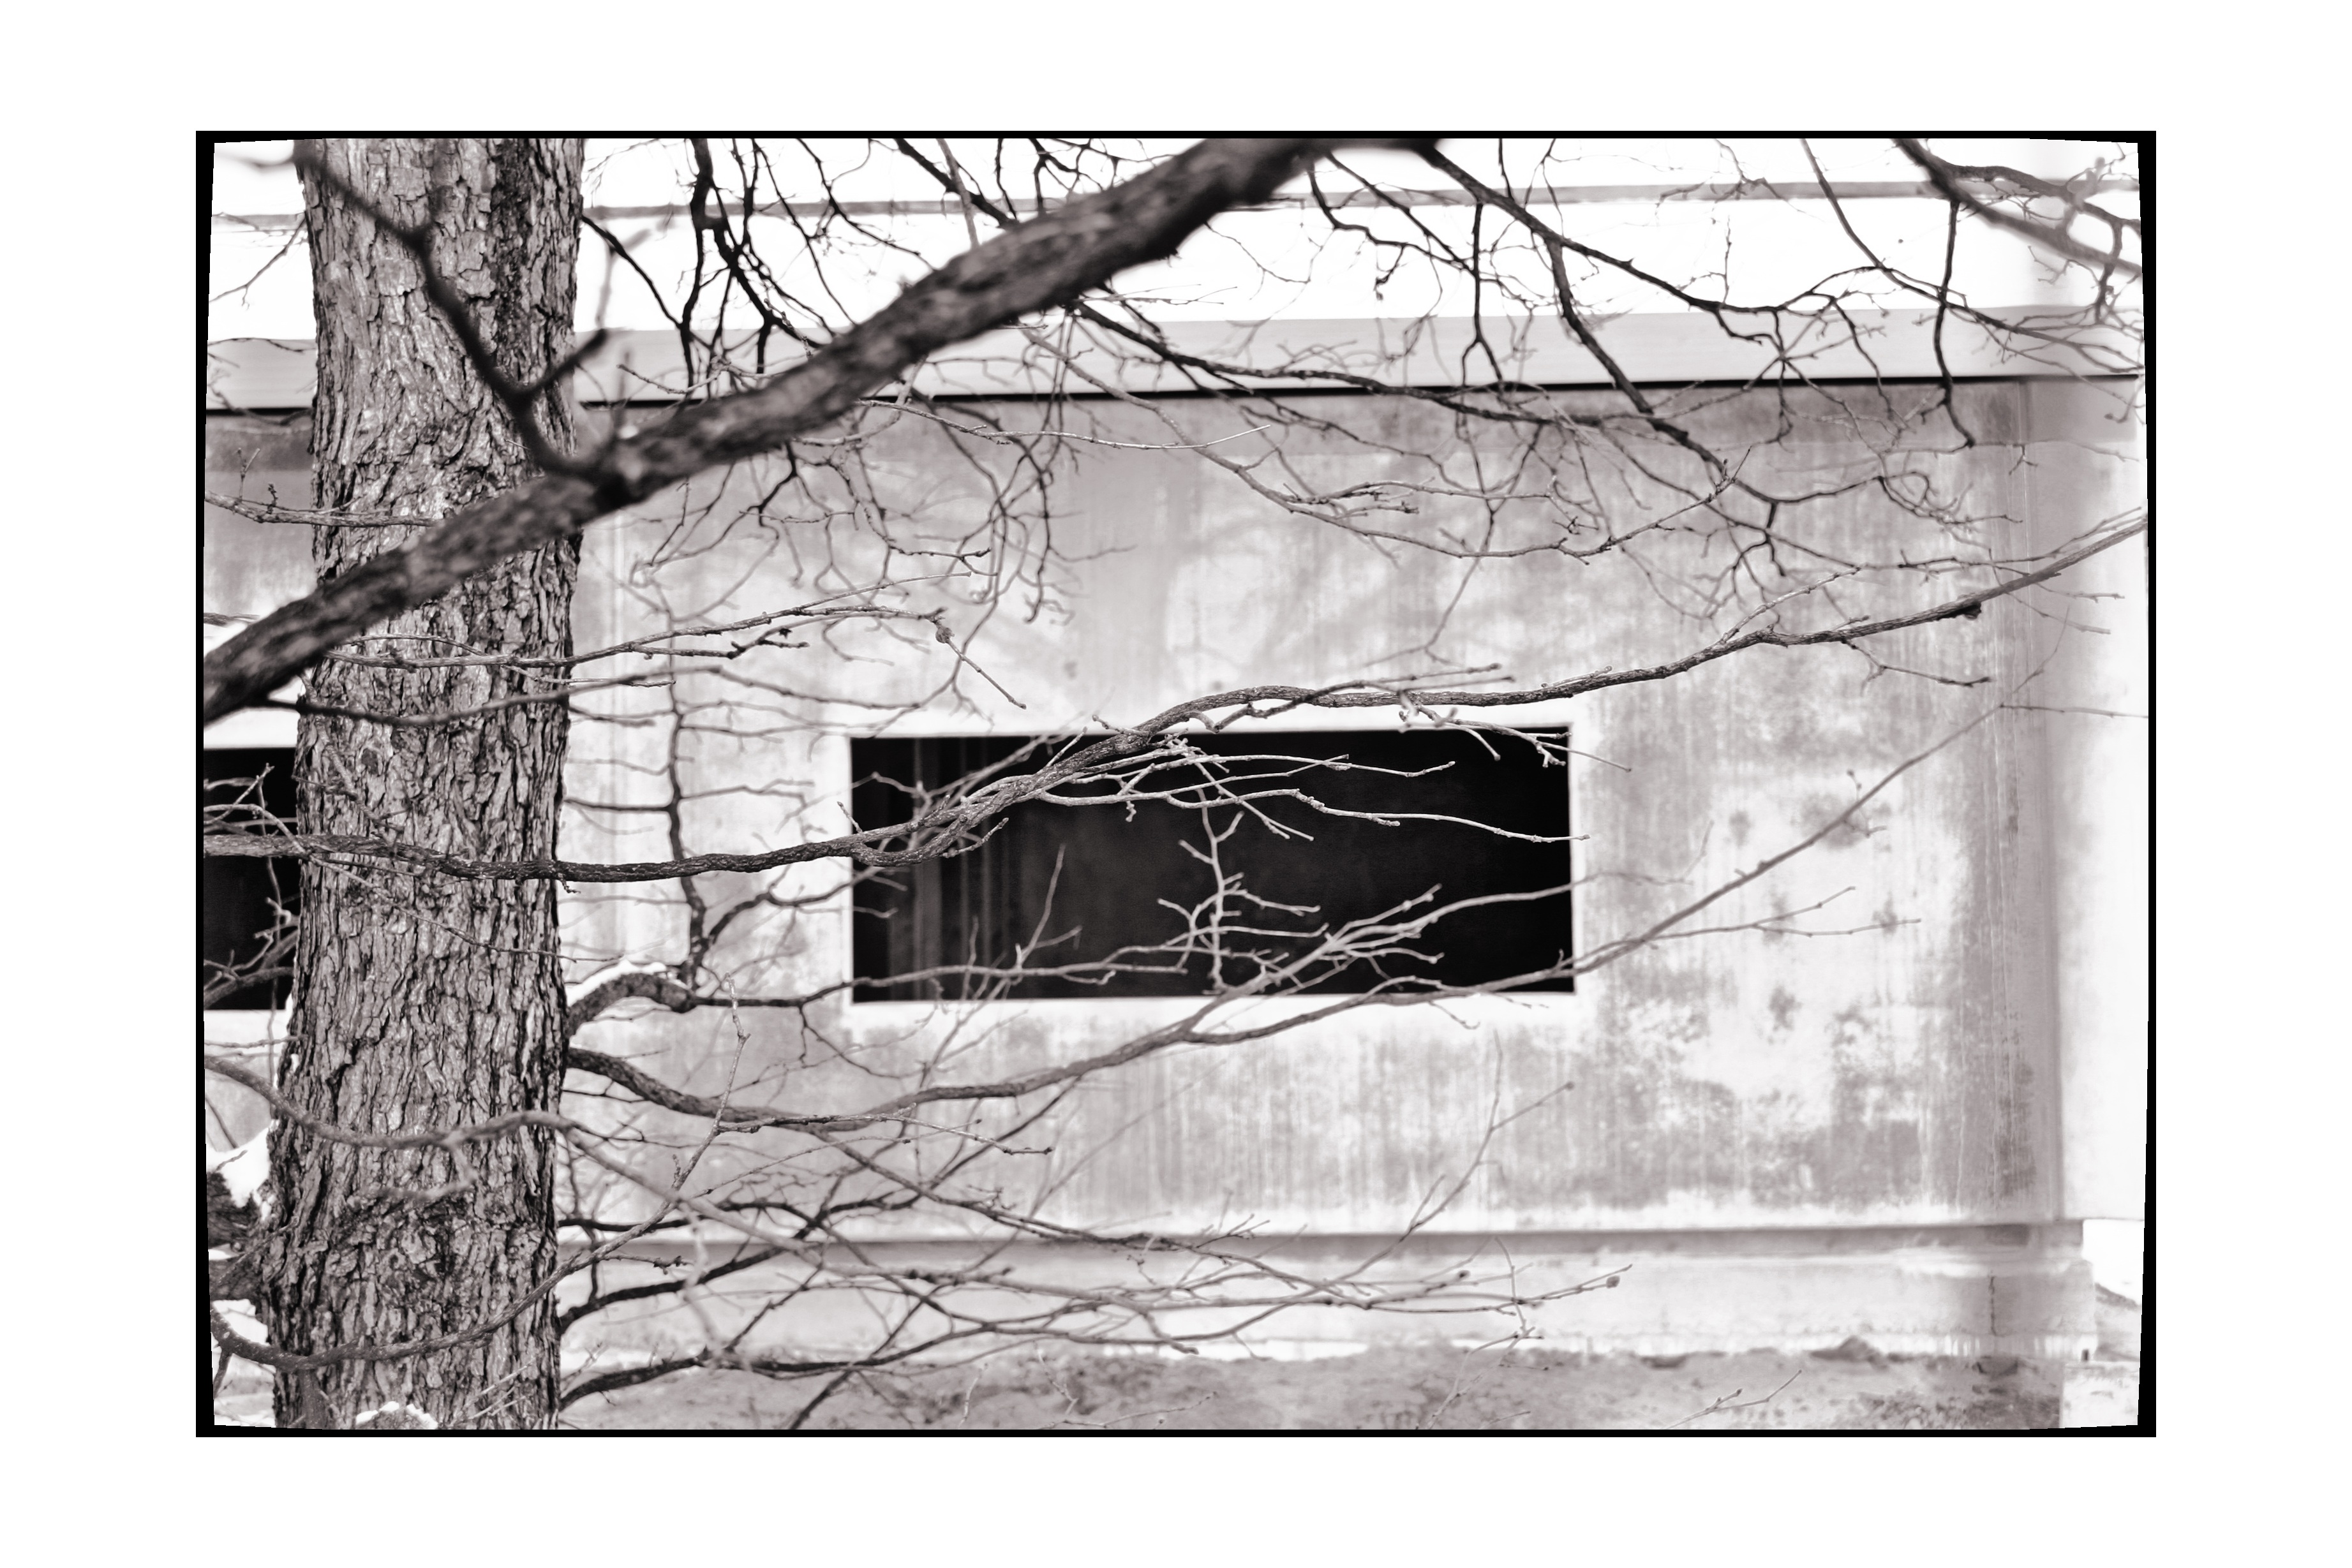
tree, black and white, white, building, black, monochrome, concrete, sketch, drawing, sw, picture frame, bungalow, monochrome photography